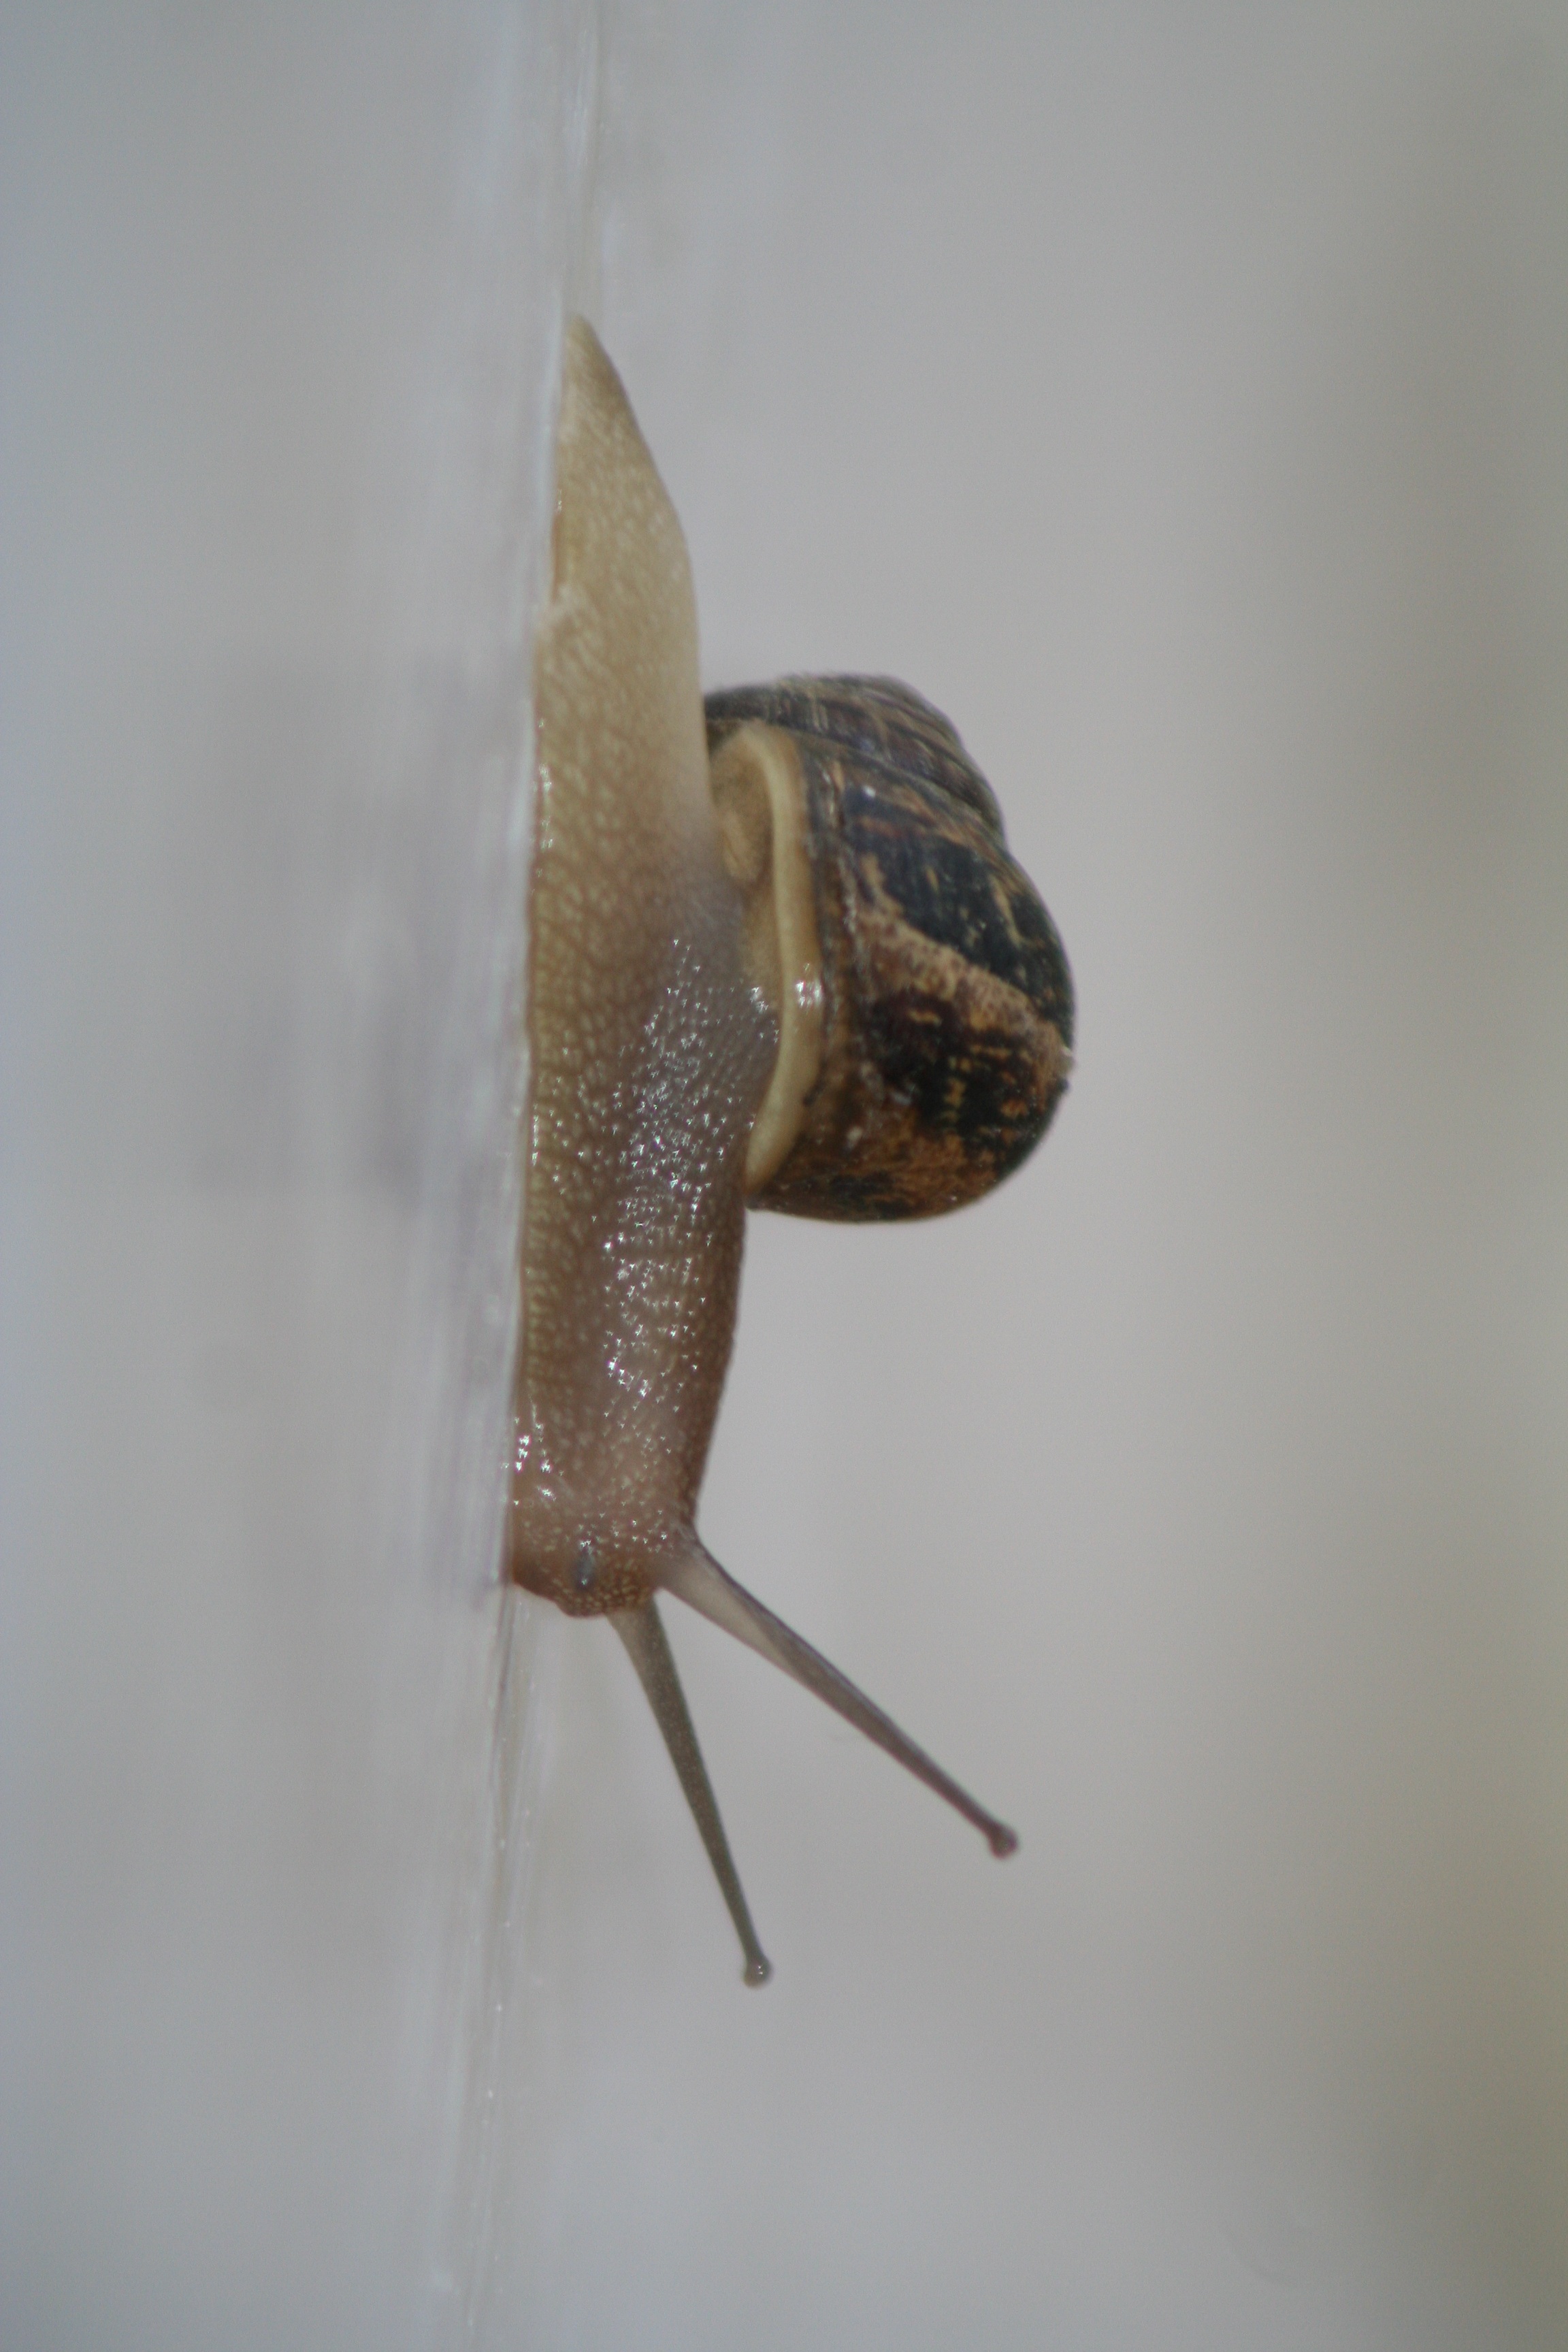
land, garden, fauna, invertebrate, close up, crawl, snail, slimy, pest, mollusca, molluscs, slug, macro photography, snails and slugs